Alvediston

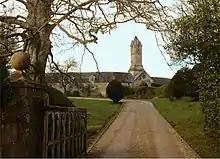
Samways Farm Stables and tower from The Street, Alvediston

The Crown Inn is on the south side of the village and was originally a pair of mid-17th century cottages.